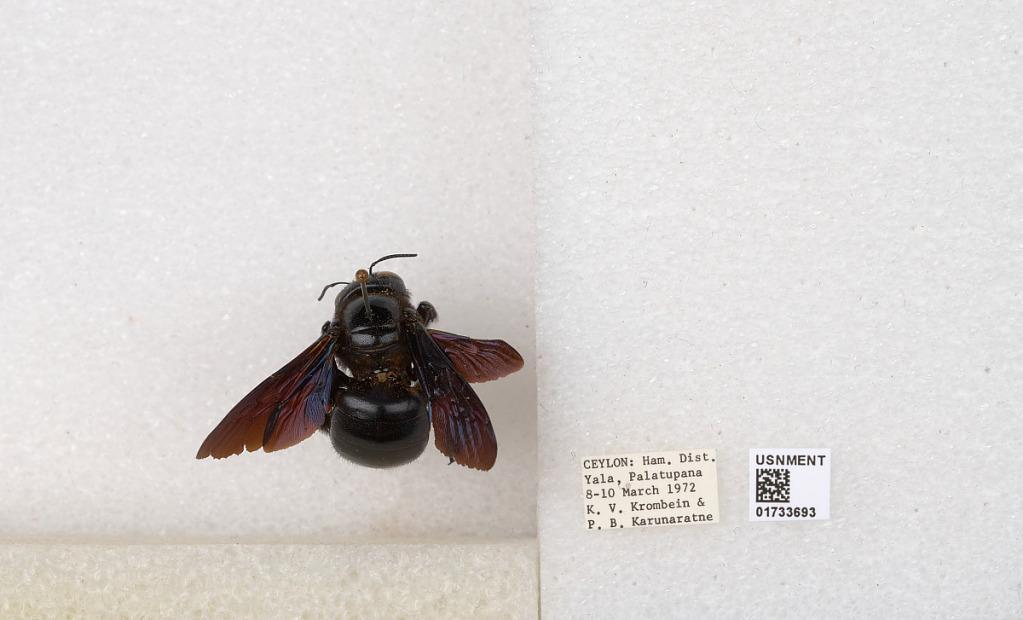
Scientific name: Xylocopa (Ctenoxylocopa) fenestrata (Fabricius)
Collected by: P. Karunaratne
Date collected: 1972-3-8
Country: Sri Lanka
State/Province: Southern Province
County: Hambantota District
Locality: Yala, Palatupana